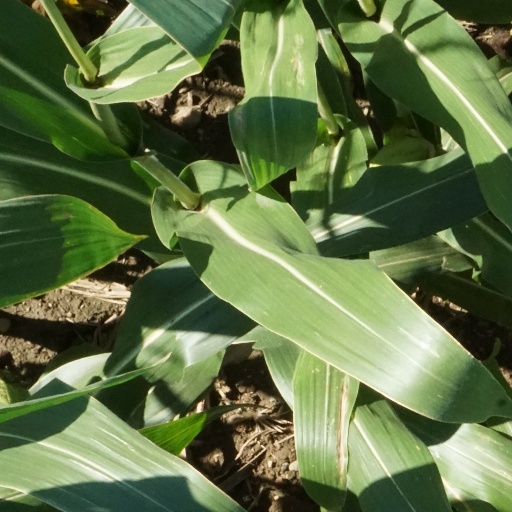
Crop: maize; corn